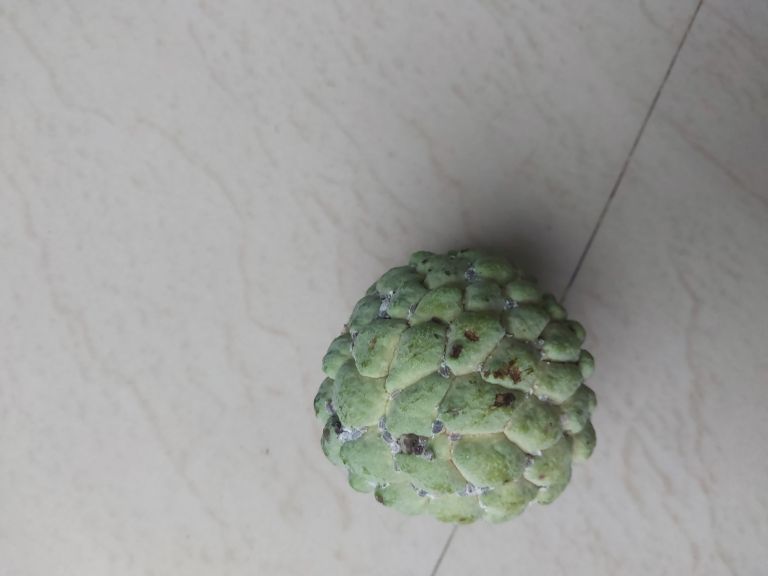
Disease label: Mealy Bug